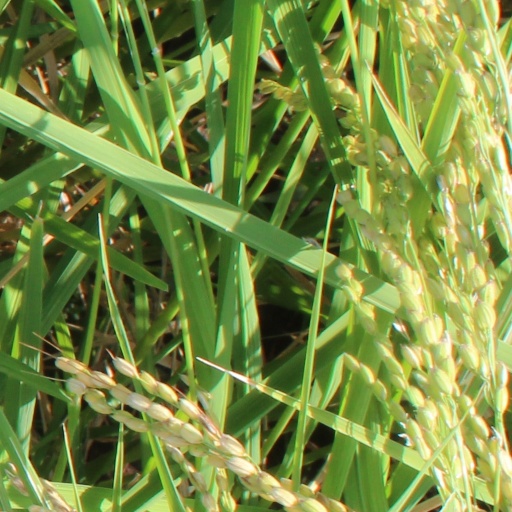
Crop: rice